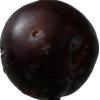
Label: plum